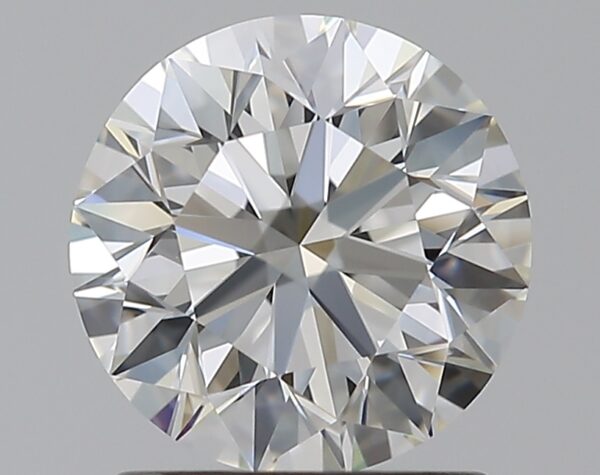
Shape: round
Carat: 1.29
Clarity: VVS2
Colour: H
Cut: EX
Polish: EX
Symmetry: EX
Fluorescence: N
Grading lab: GIA
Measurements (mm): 6.86 x 6.91 x 4.36